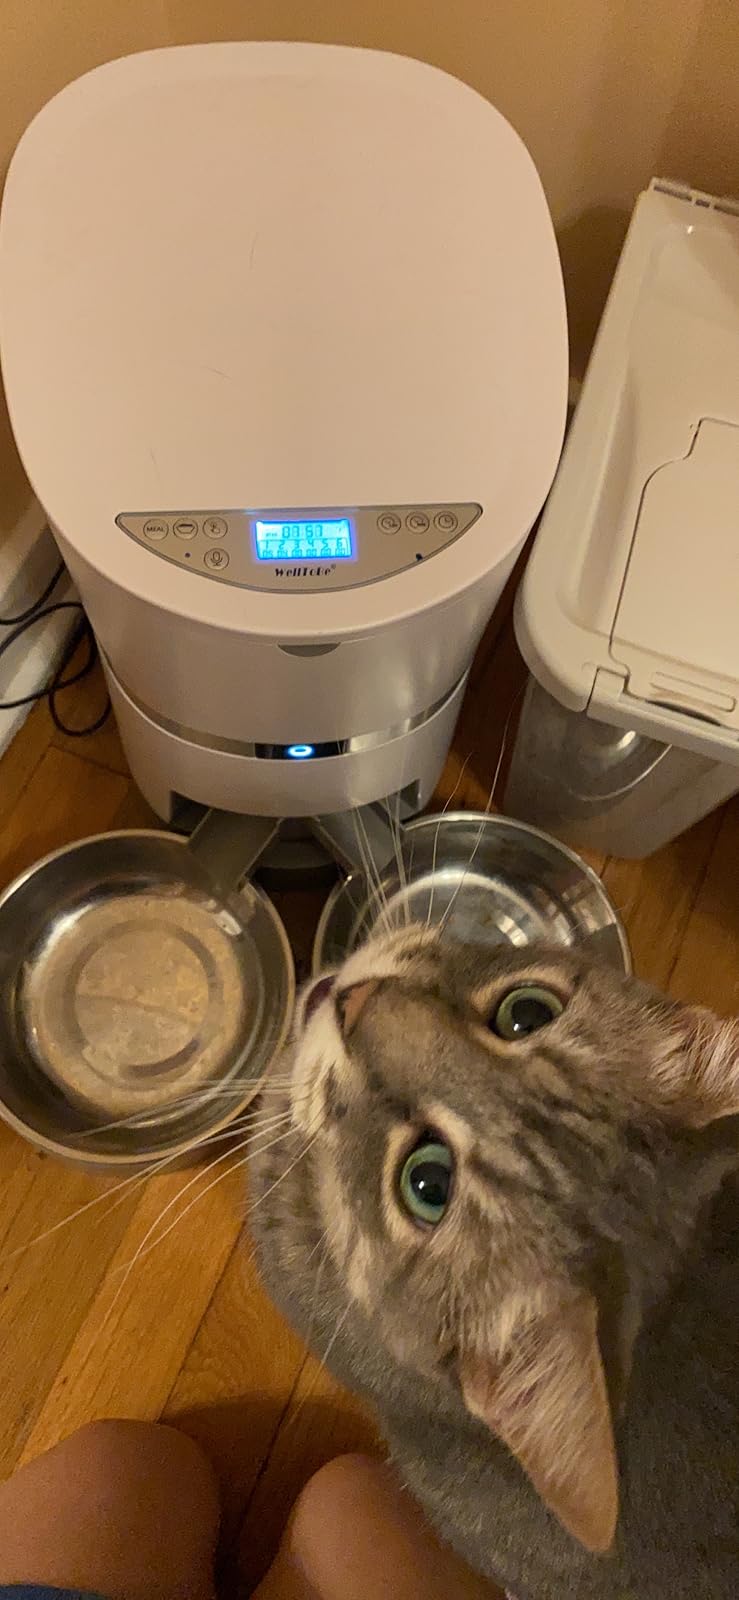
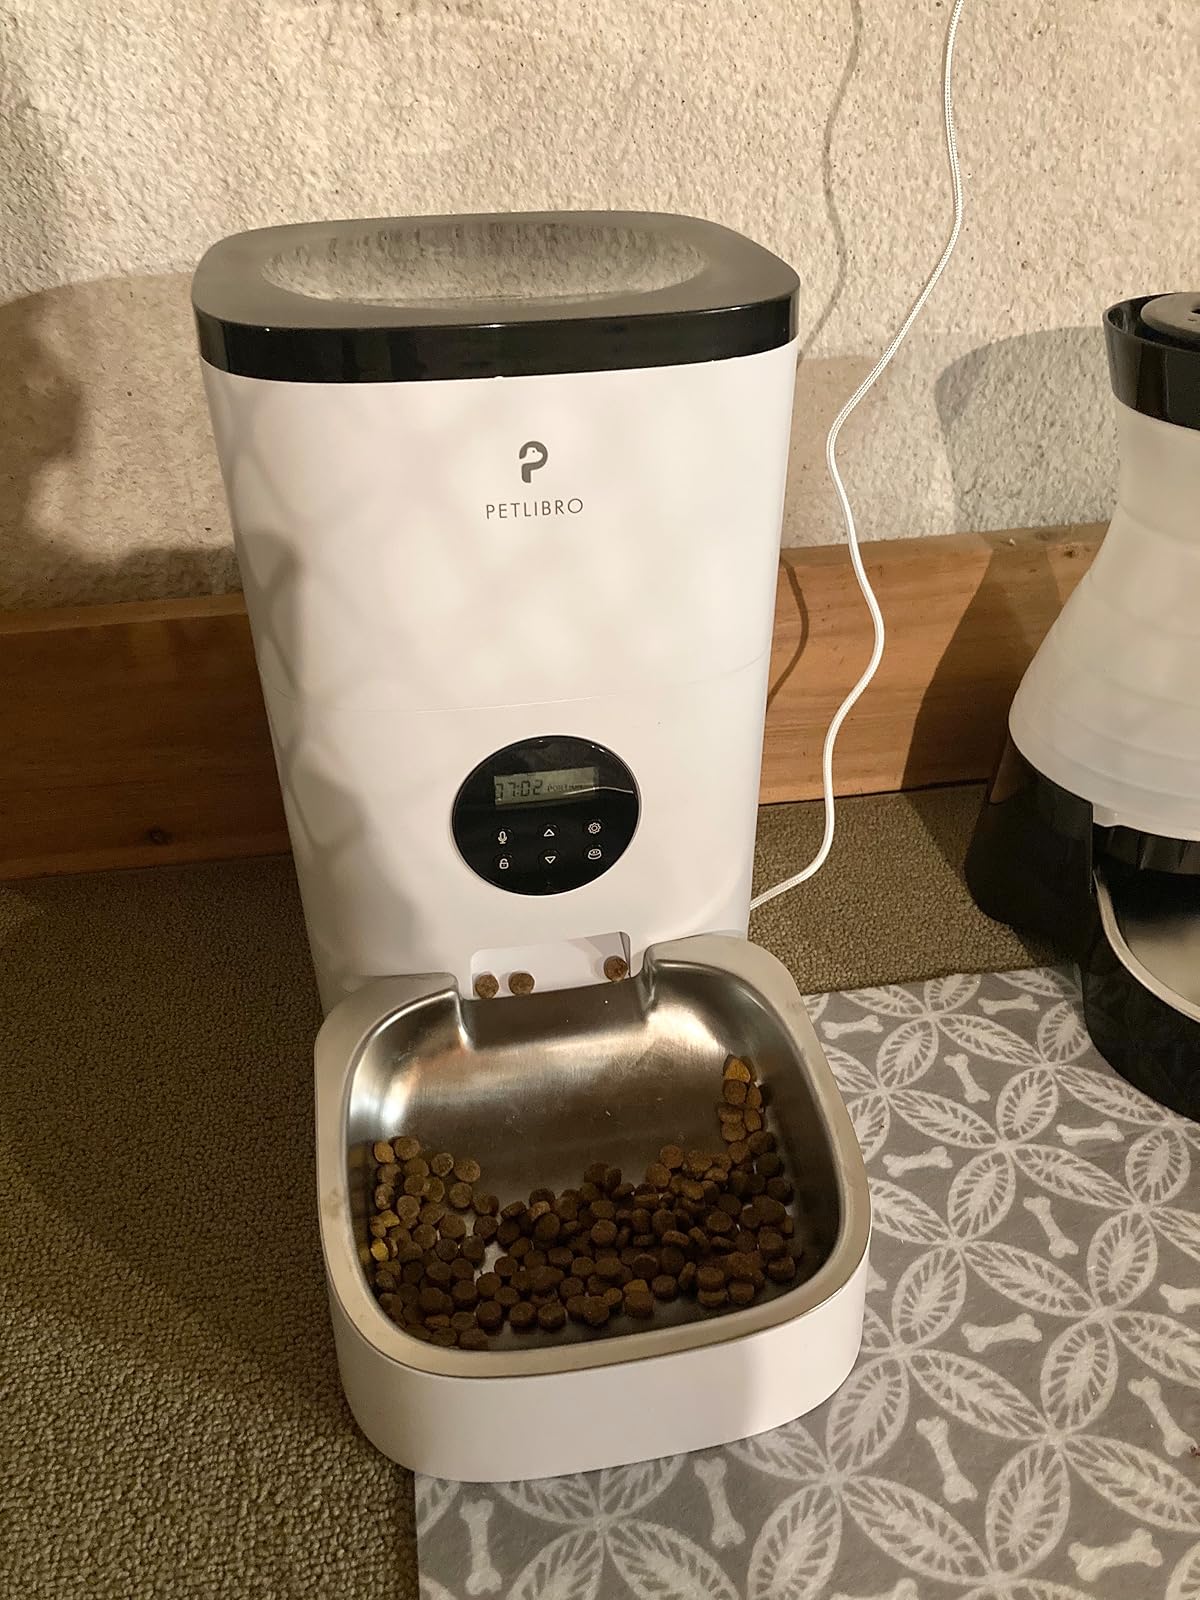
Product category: items_feeder
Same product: no